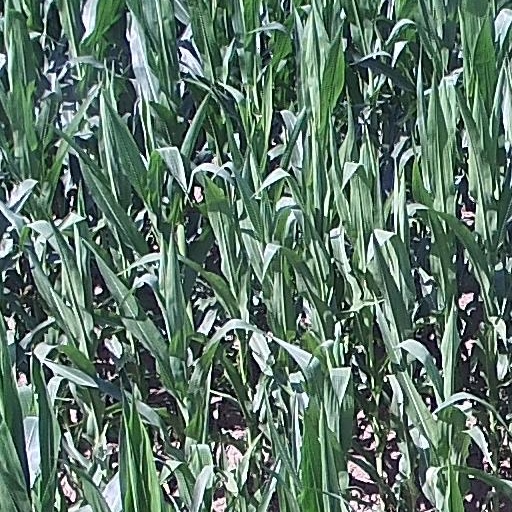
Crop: maize; corn